Martin Hoop

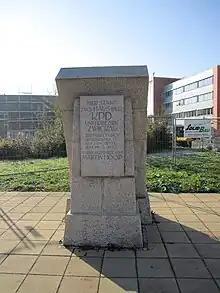
Memorial for the destroyed local KPD headquarter in Zwickau, Saxony, Germany, last working place of Matin Hoop

Circumstances of the arrest of Martin Hoop indicate that no legal proceedings took place against him and/or that no warrant for his arrest was issued. Very probably the secret state police ("Gestapo") or storm troopers ("Sturmabteilung") took him into custody because of his political activity. In East German law records, there are two cases in the year 1933 concerning crimes in the concentration camp Schloss Osterstein in Zwickau, in which Hoop is mentioned. The first case record contains the following entry (cf link under ref 7 for dates of cases):